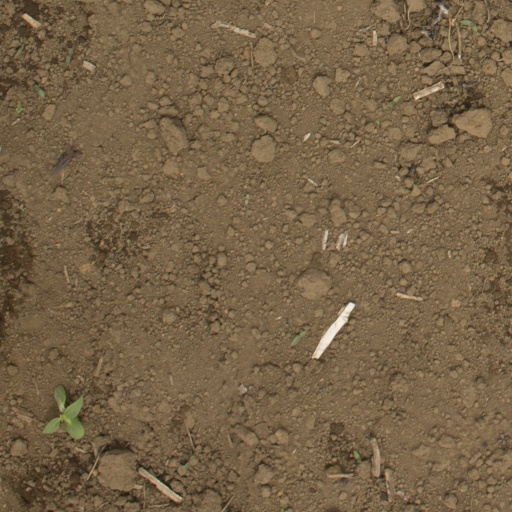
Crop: Jerusalem artichoke